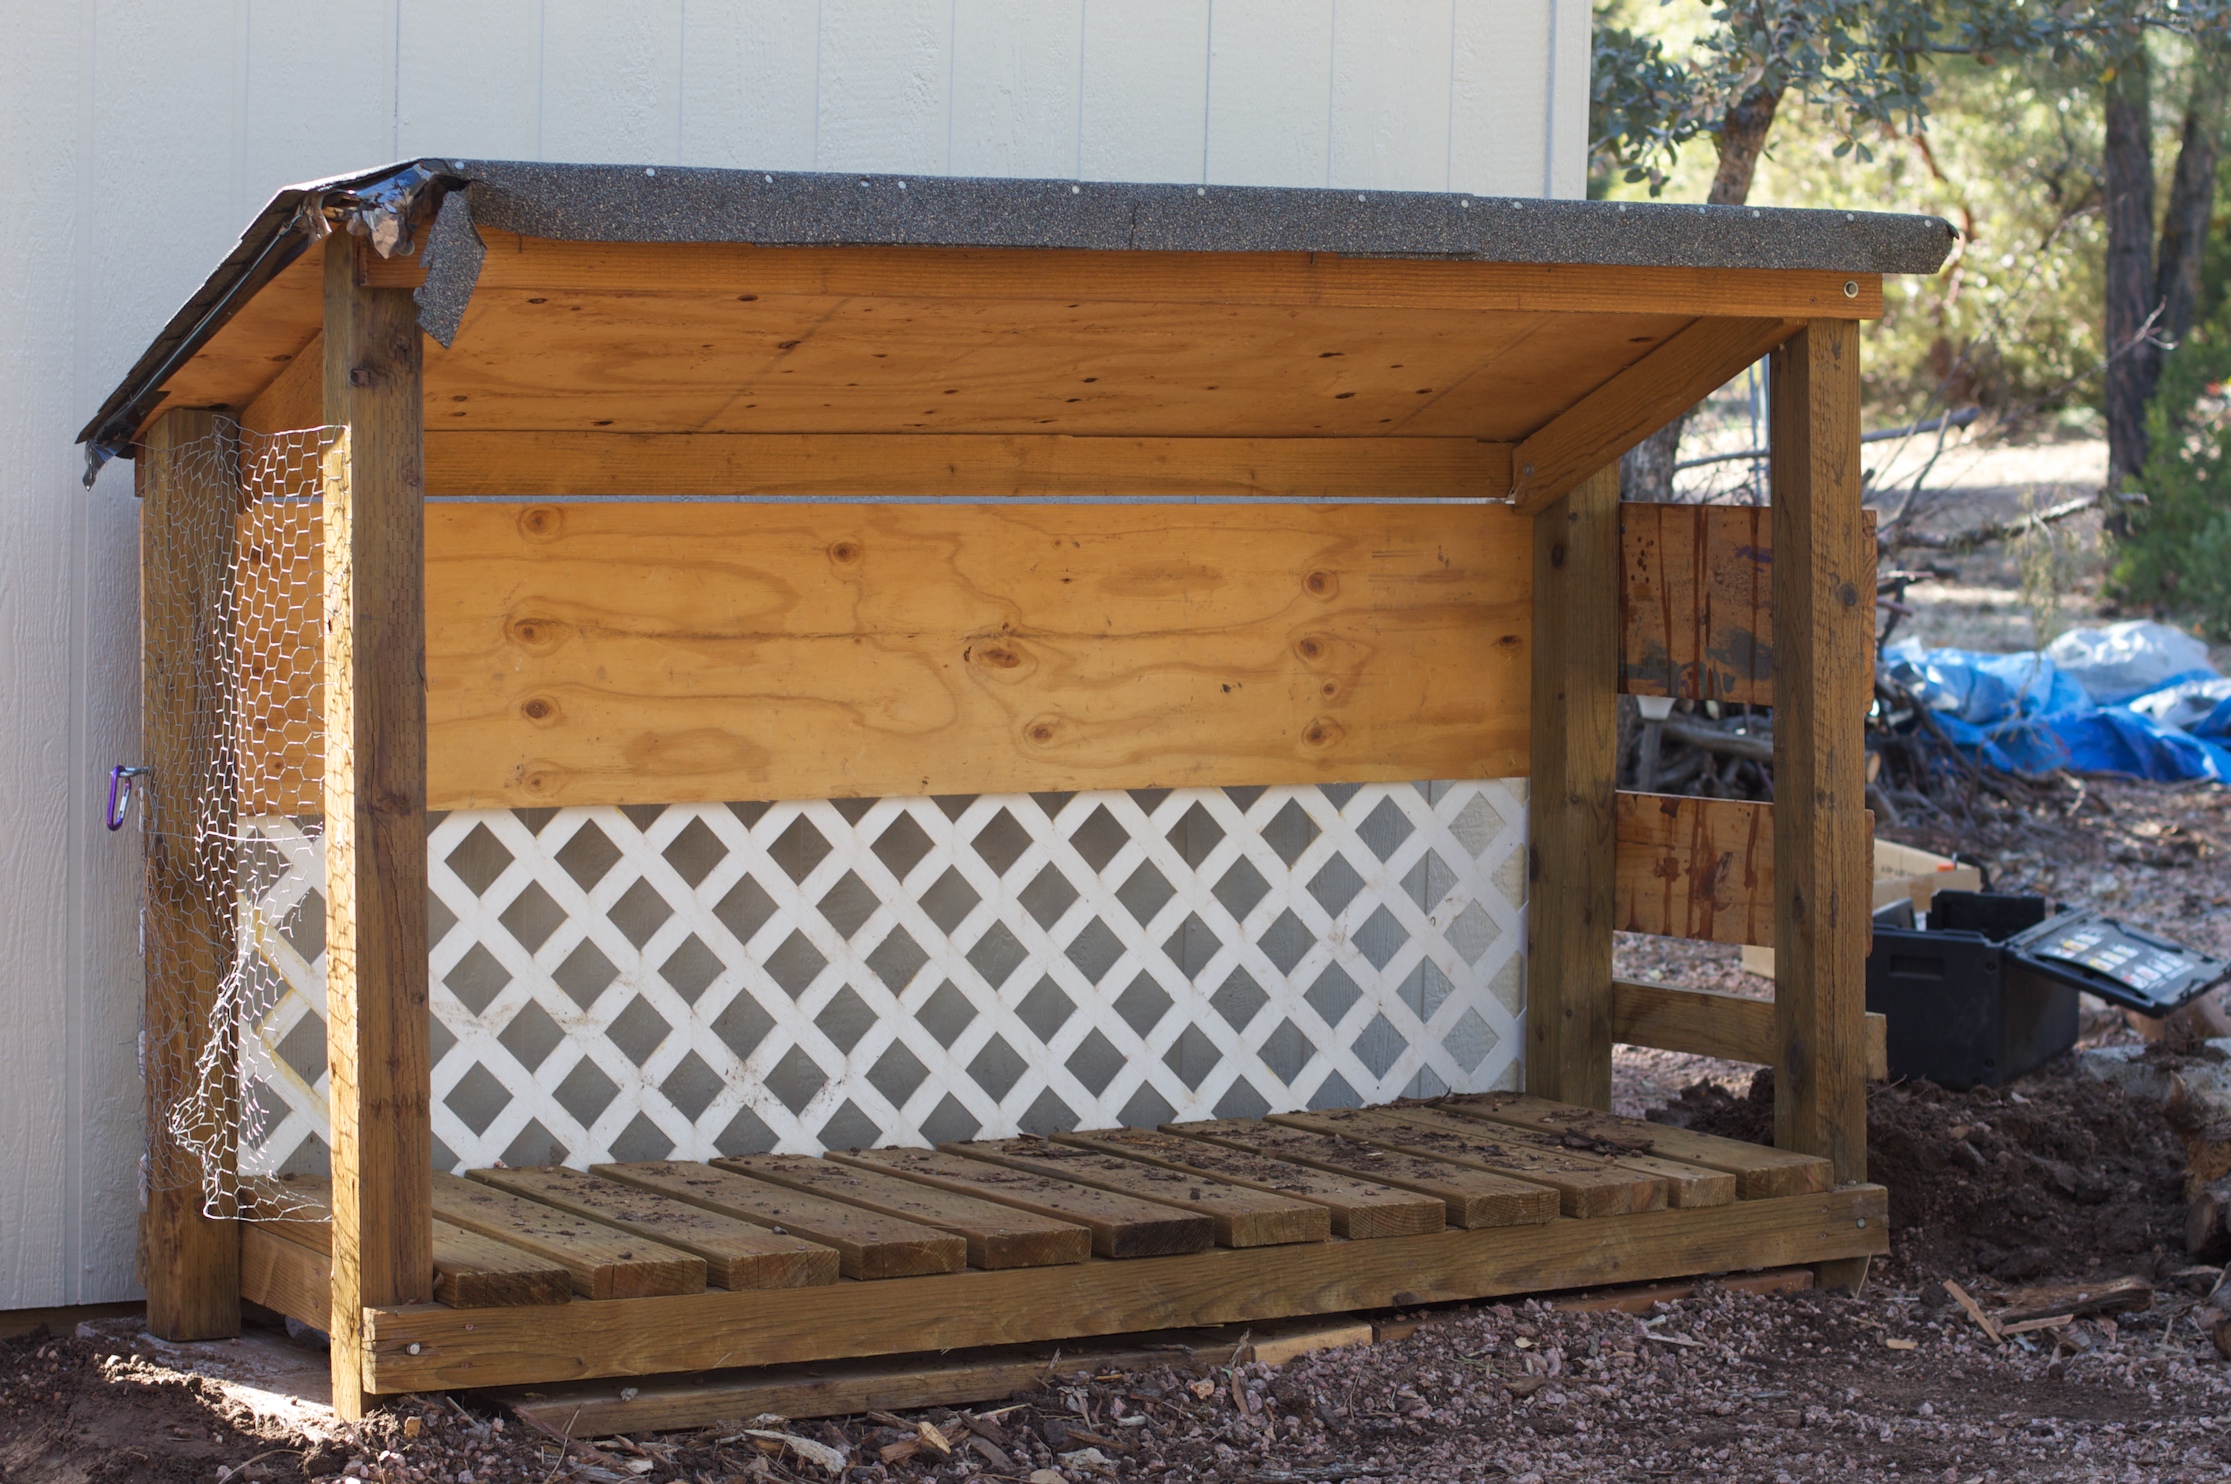
wood, building, shed, agriculture, stall, log cabin, doghouse, chicken coop, outdoor structure